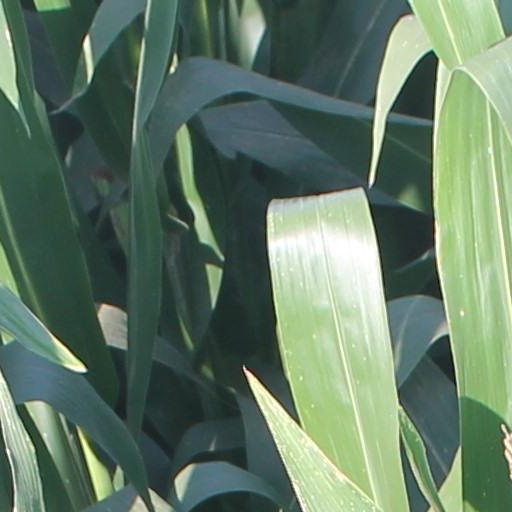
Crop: maize; corn